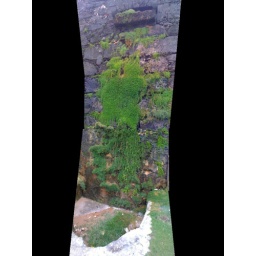
A water drainage hole in the side of the fort walls had this thick green moss growing on it.